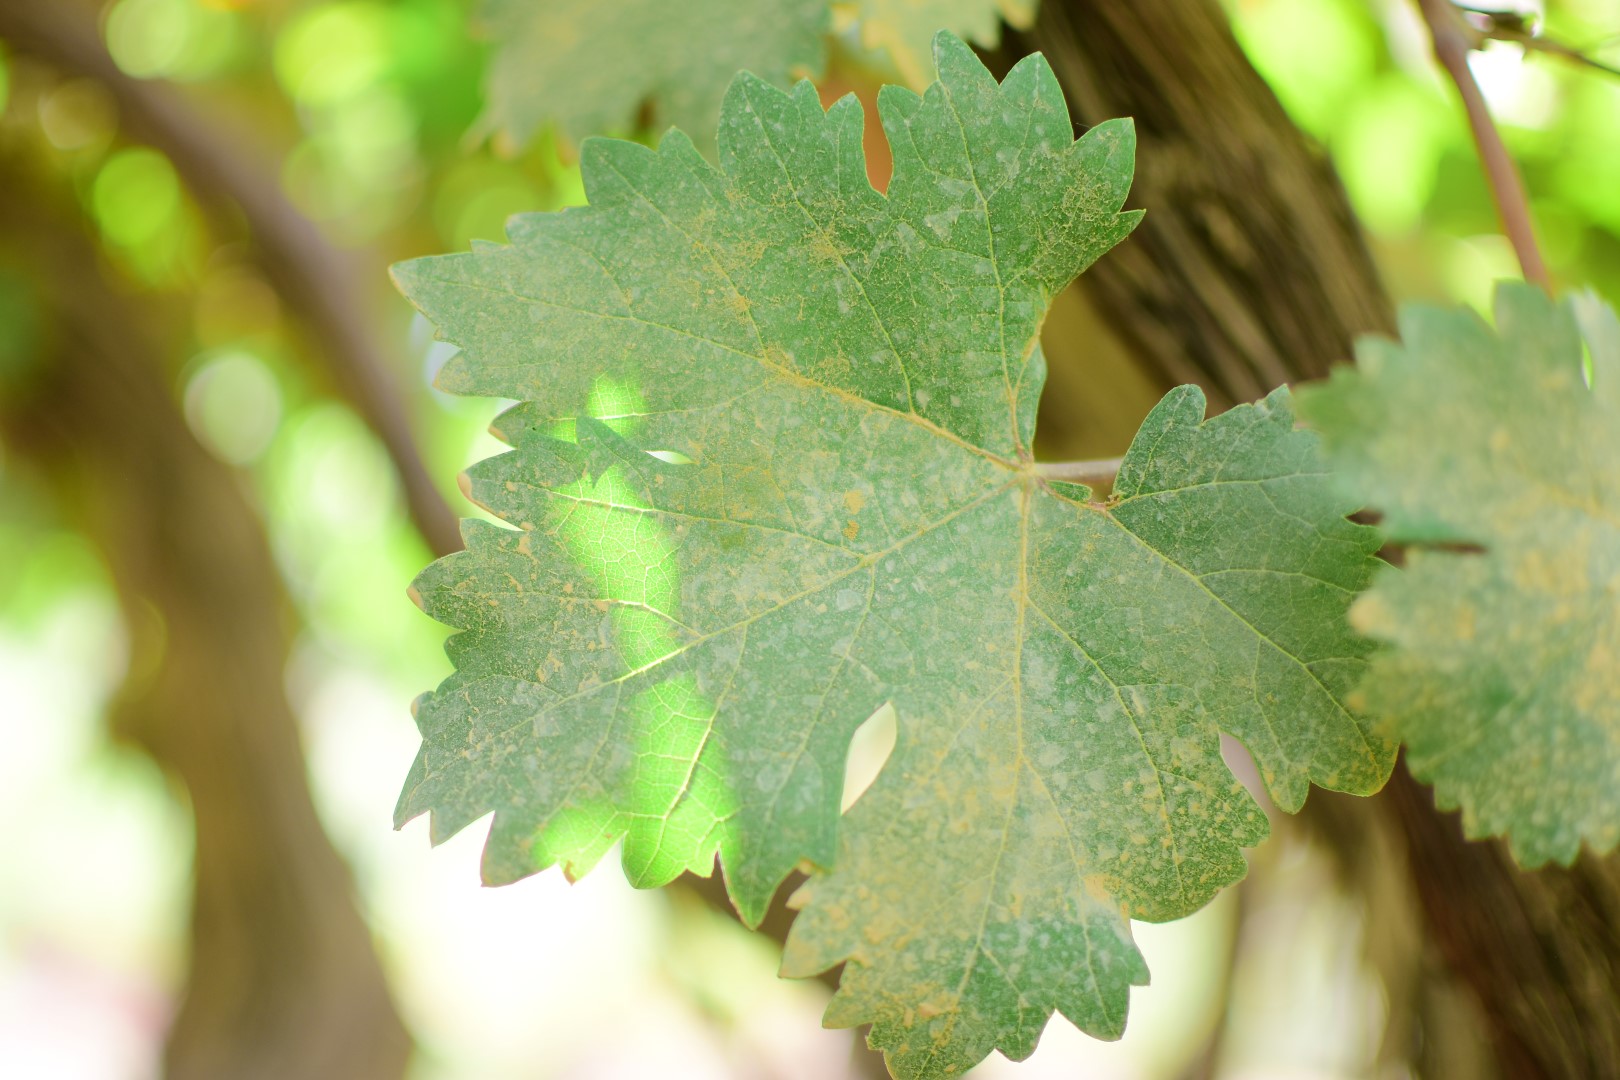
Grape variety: Shdah